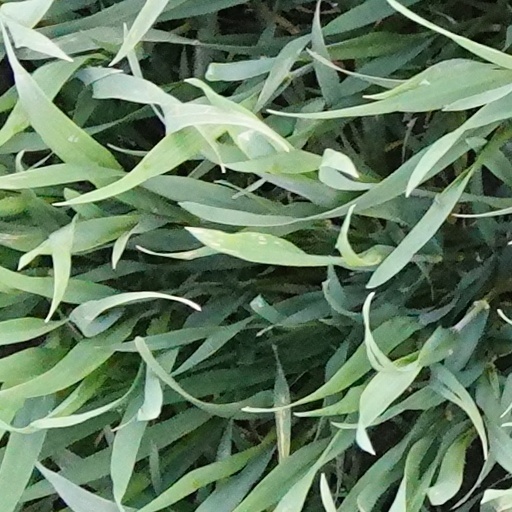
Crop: wheat